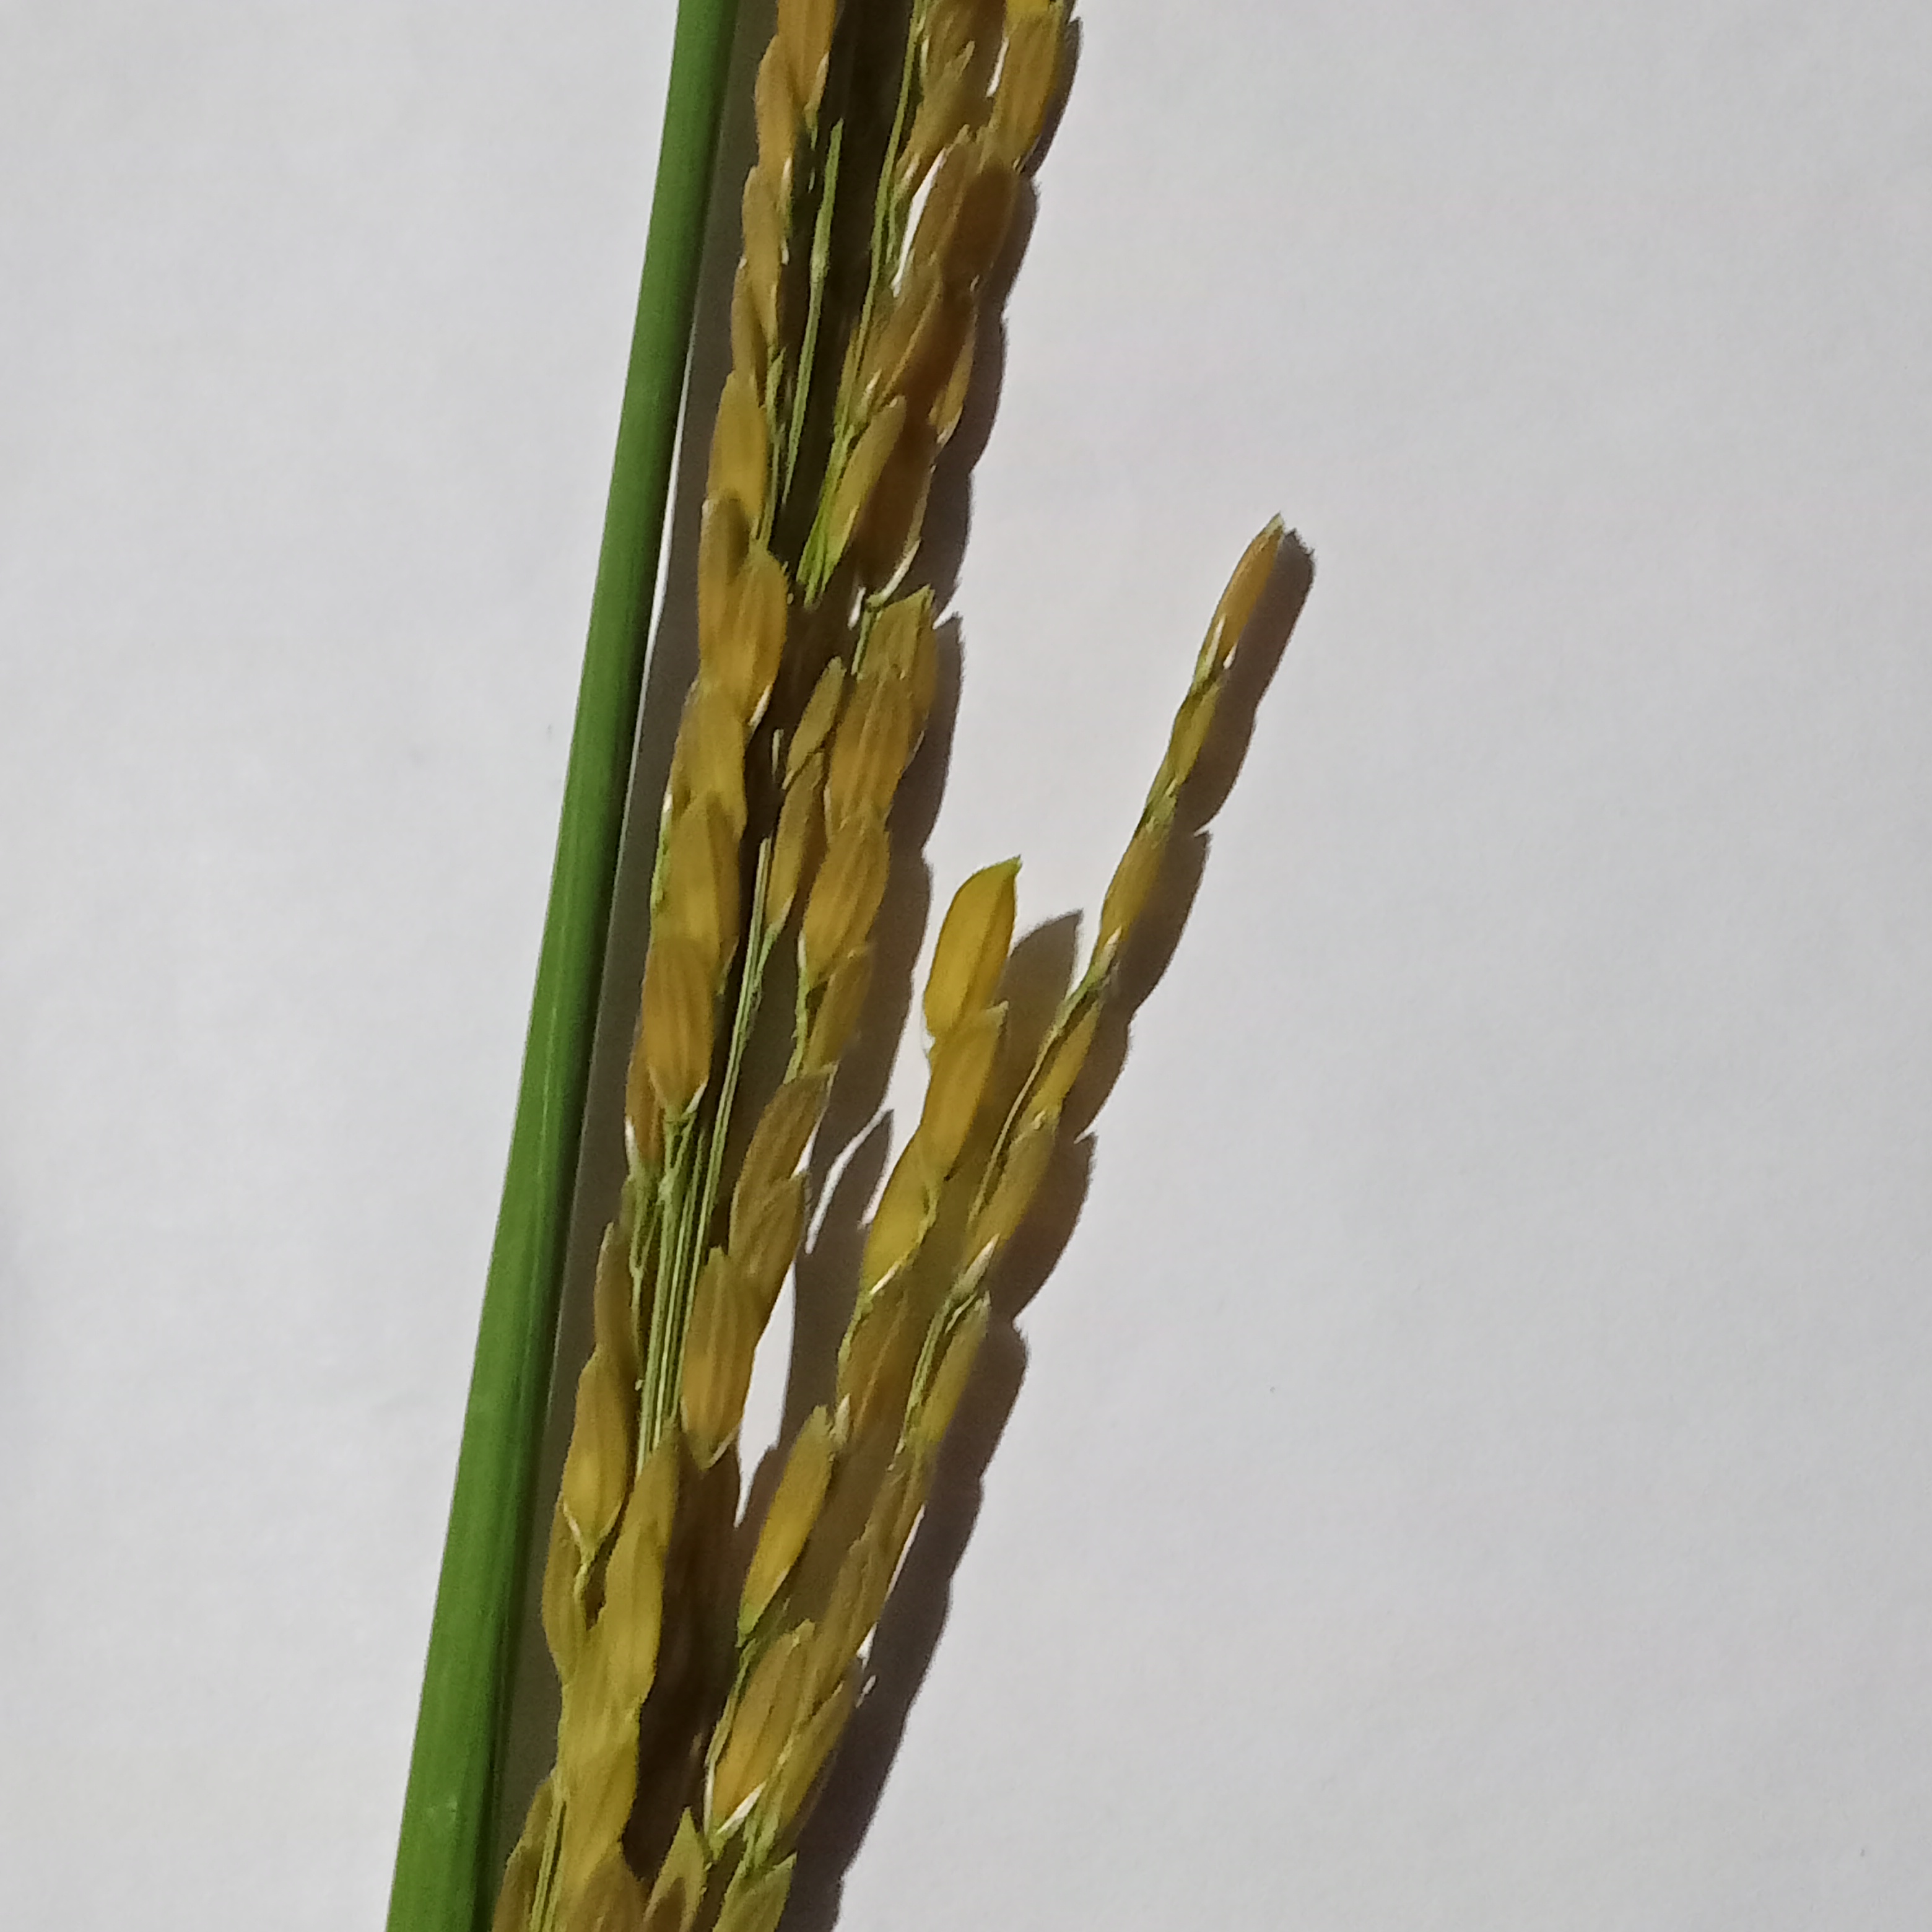
Nhãn: Bệnh Đạo ôn lá và cổ bông (Rice leaf and neck blast)